Mount Olympus

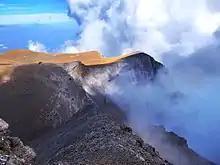
Christos Kakalos refuge and Profitis Ilias peak

In the Olympus region, there are also several Christian monuments, among them the highest-elevation chapel of Orthodox Christianity, dedicated to Prophet Elias, in Greek tradition associated with mountaintops, on the summit of the same name (Προφήτης Ηλίας "Profitis Ilias"), at 2,803 m.